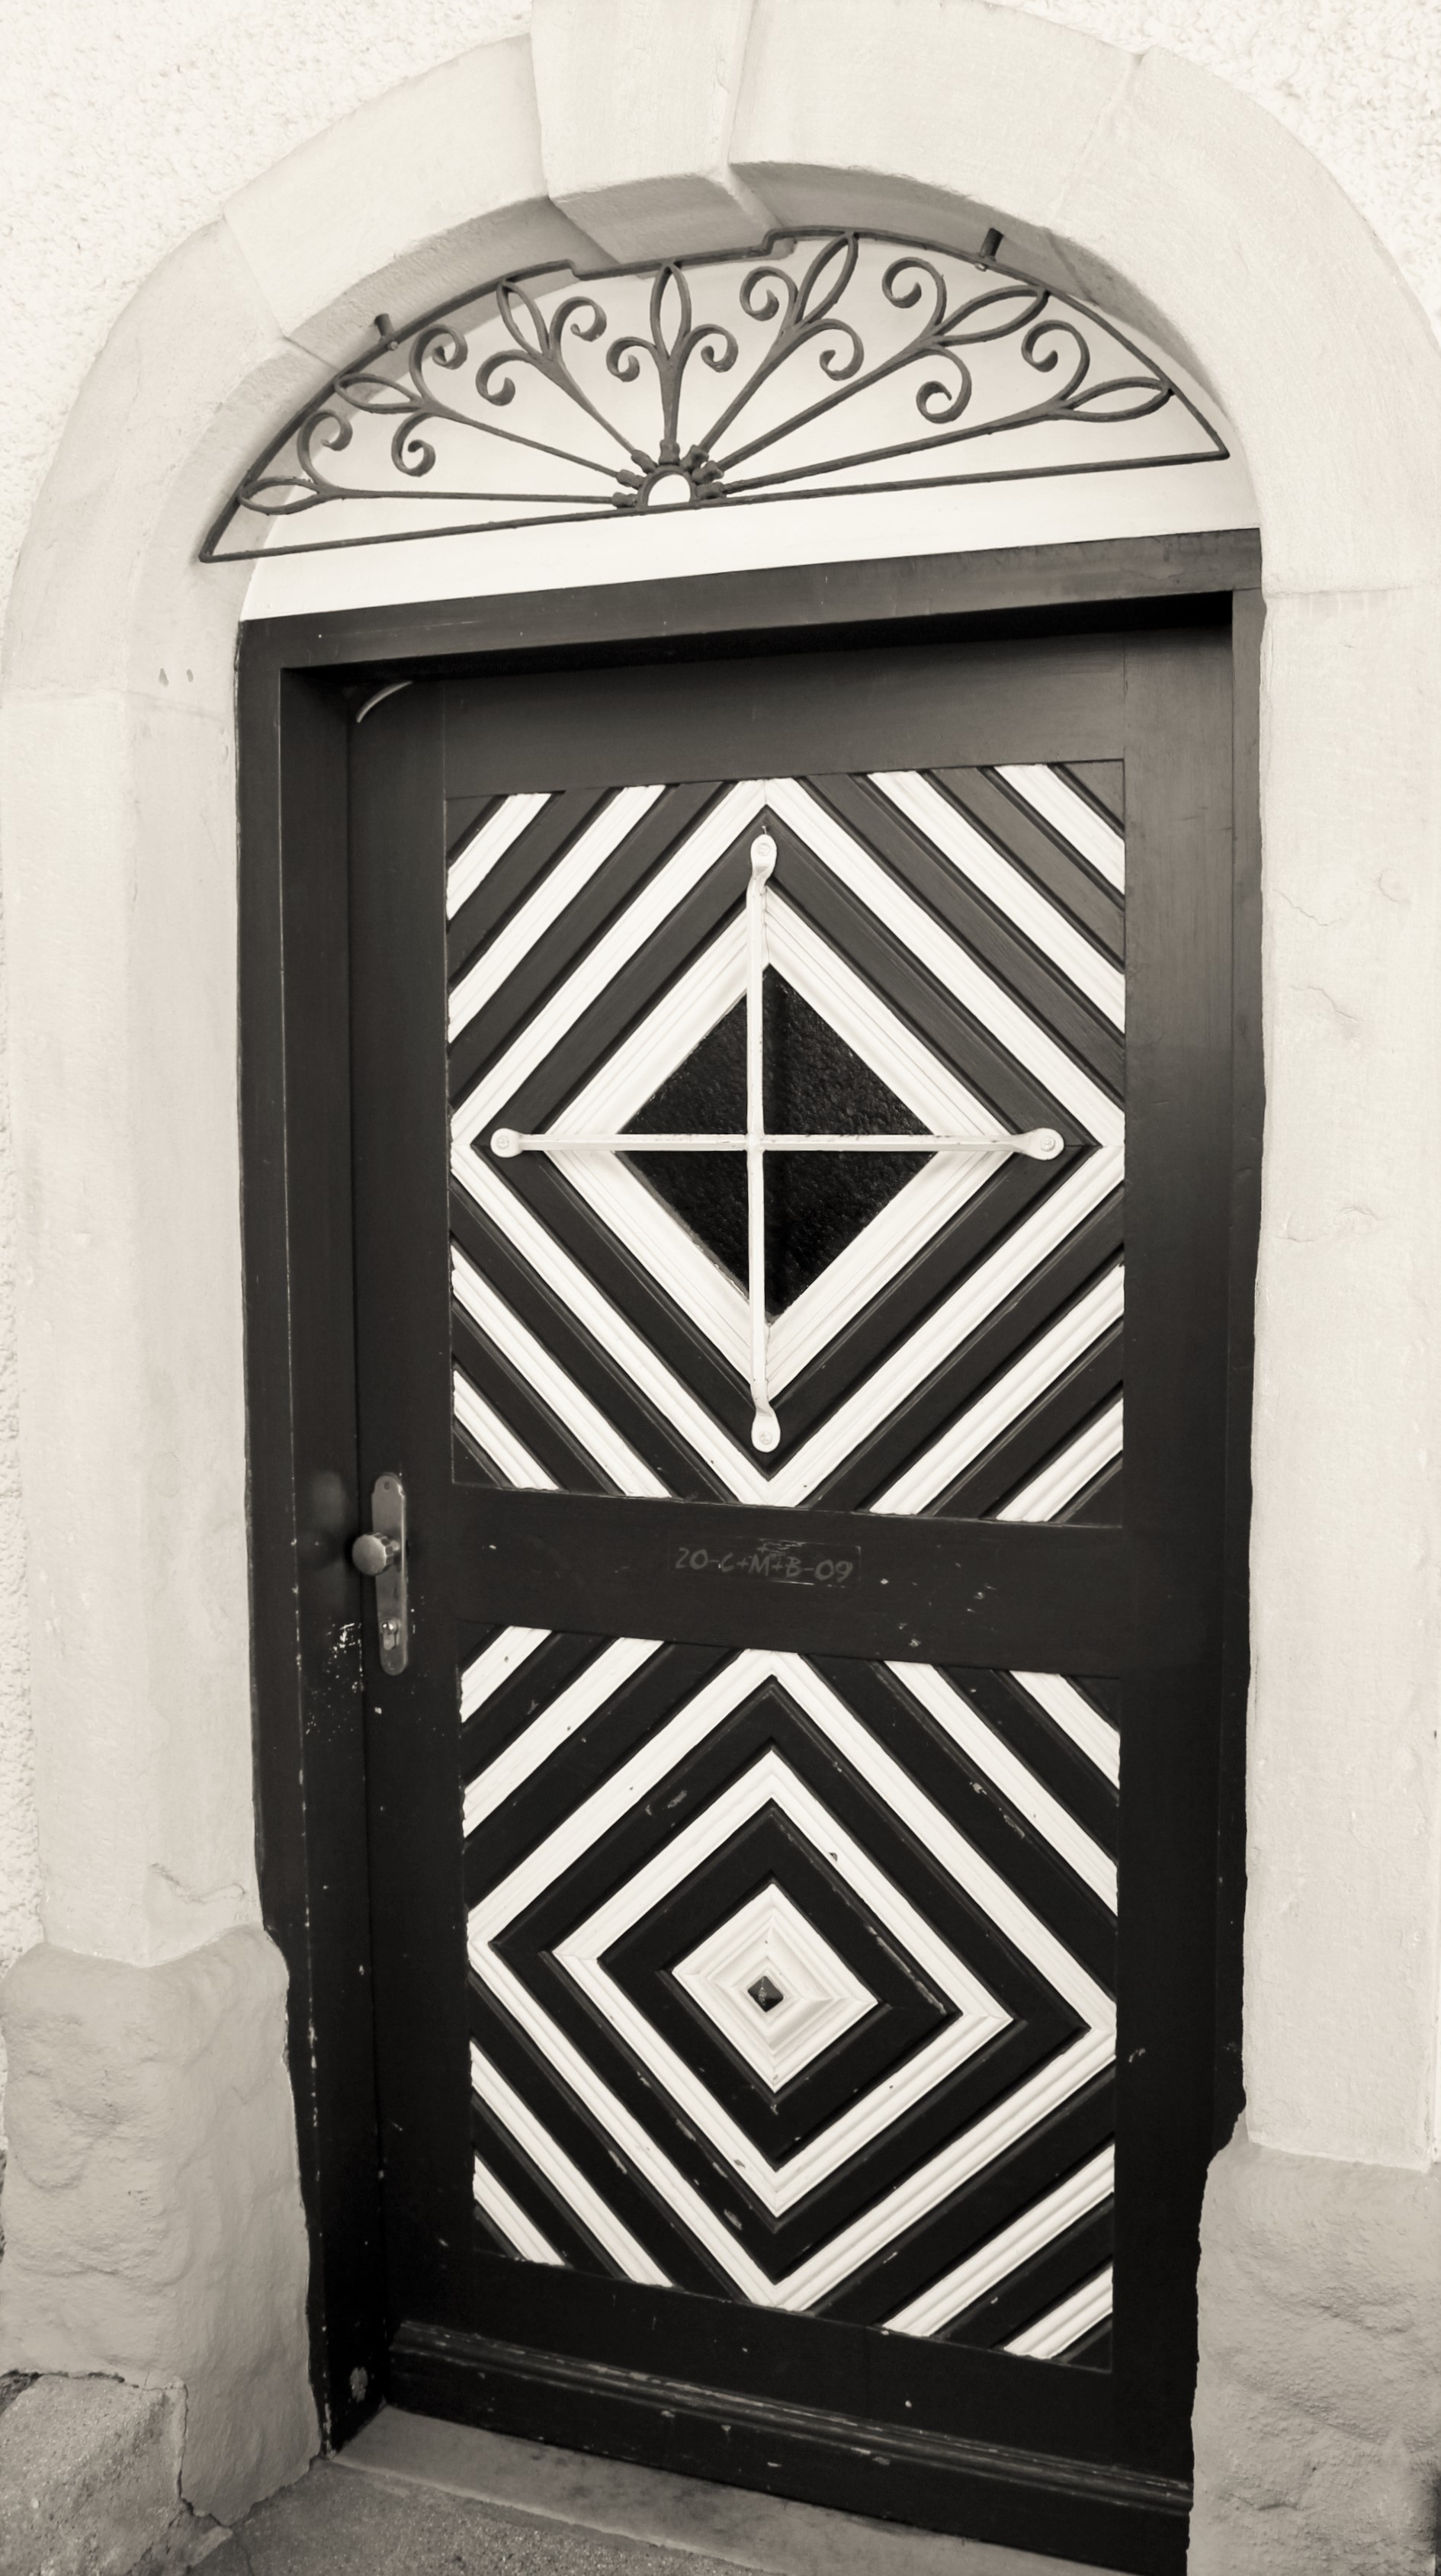
white, number, black, furniture, door, front door, letter box, iron, shape, input, old door, enter, come in